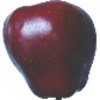
Label: red_delicious_apple